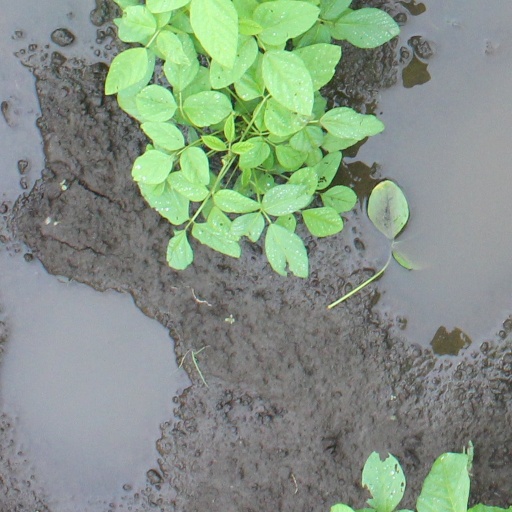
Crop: soybean